Audio control surface

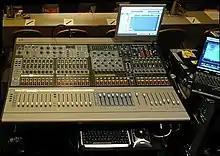
A large control surface, the Digidesign Profile. This surface connects to the mixing hardware by way of four coaxial cables.

In the domain of digital audio, a control surface is a human interface device (HID) that allows the user to control a digital audio workstation or other digital audio application. Generally, a control surface will contain one or more controls that can be assigned to parameters in the software, allowing tactile control of the software. As digital audio software is complex and can play any number of functions in the audio chain, control surfaces can be used to control many aspects of music production, including virtual instruments, samplers, signal processors, mixers, DJ software, and music sequencers.